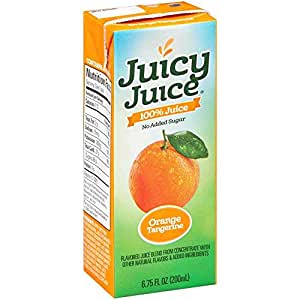
Label: cardboard